Philco

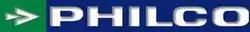
South American logo

On December 11, 1961, Ford Motor Company purchased Philco and continued to offer consumer products, computer systems and defense related projects. The company, which had supplied Ford with some of its car radios as early as the 1930s, continued to provide Ford with car and truck radio receivers; consumer product investments were also made to color television production. Along with color and black and white television, Philco continued to produce refrigerators, washers, dryers, air conditioners, stoves, radios, portable transistor radios, portable phonographs, console audio systems with high quality "Mastercraft" furniture cabinets, and component stereo systems.